The Crossing Sweeper

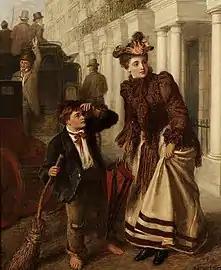
A version with updated fashions

The 1858 painting is in the Museum of London; it was also reproduced in the same year as an engraving, becoming a well-known image.